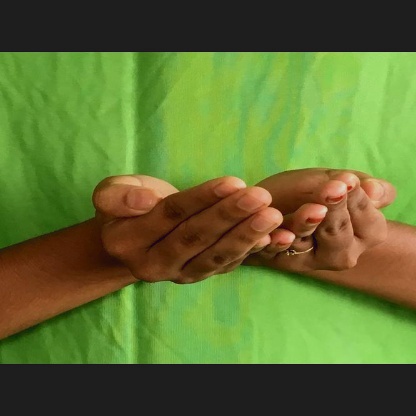
Mudra: Pushpaputa